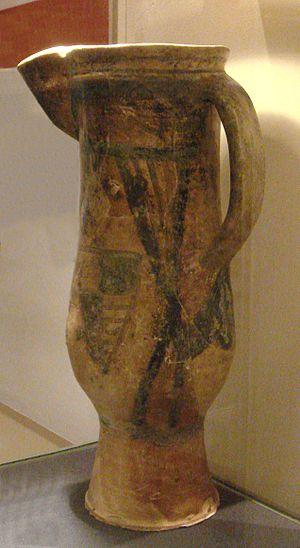
La poterie de Saintonge désigne les productions des ateliers céramiques saintongeais qui furent largement exportées en Europe du Nord durant le Moyen Âge.